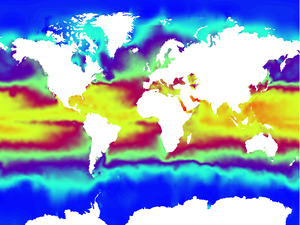
COriolis Ré-Analysis, CORA en abrégé, est un jeu de données de température et de salinité des océans mondiaux. Les données proviennent de différents capteurs.
L'océanographie physique est l'étude de l'état et des processus physiques au sein de l'océan, principalement des mouvements et des propriétés des masses d'eau océaniques.